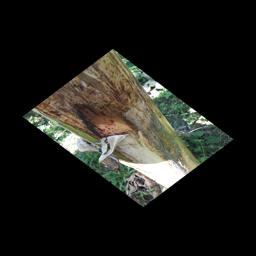
Label: PSEUDOSTEM WEEVIL